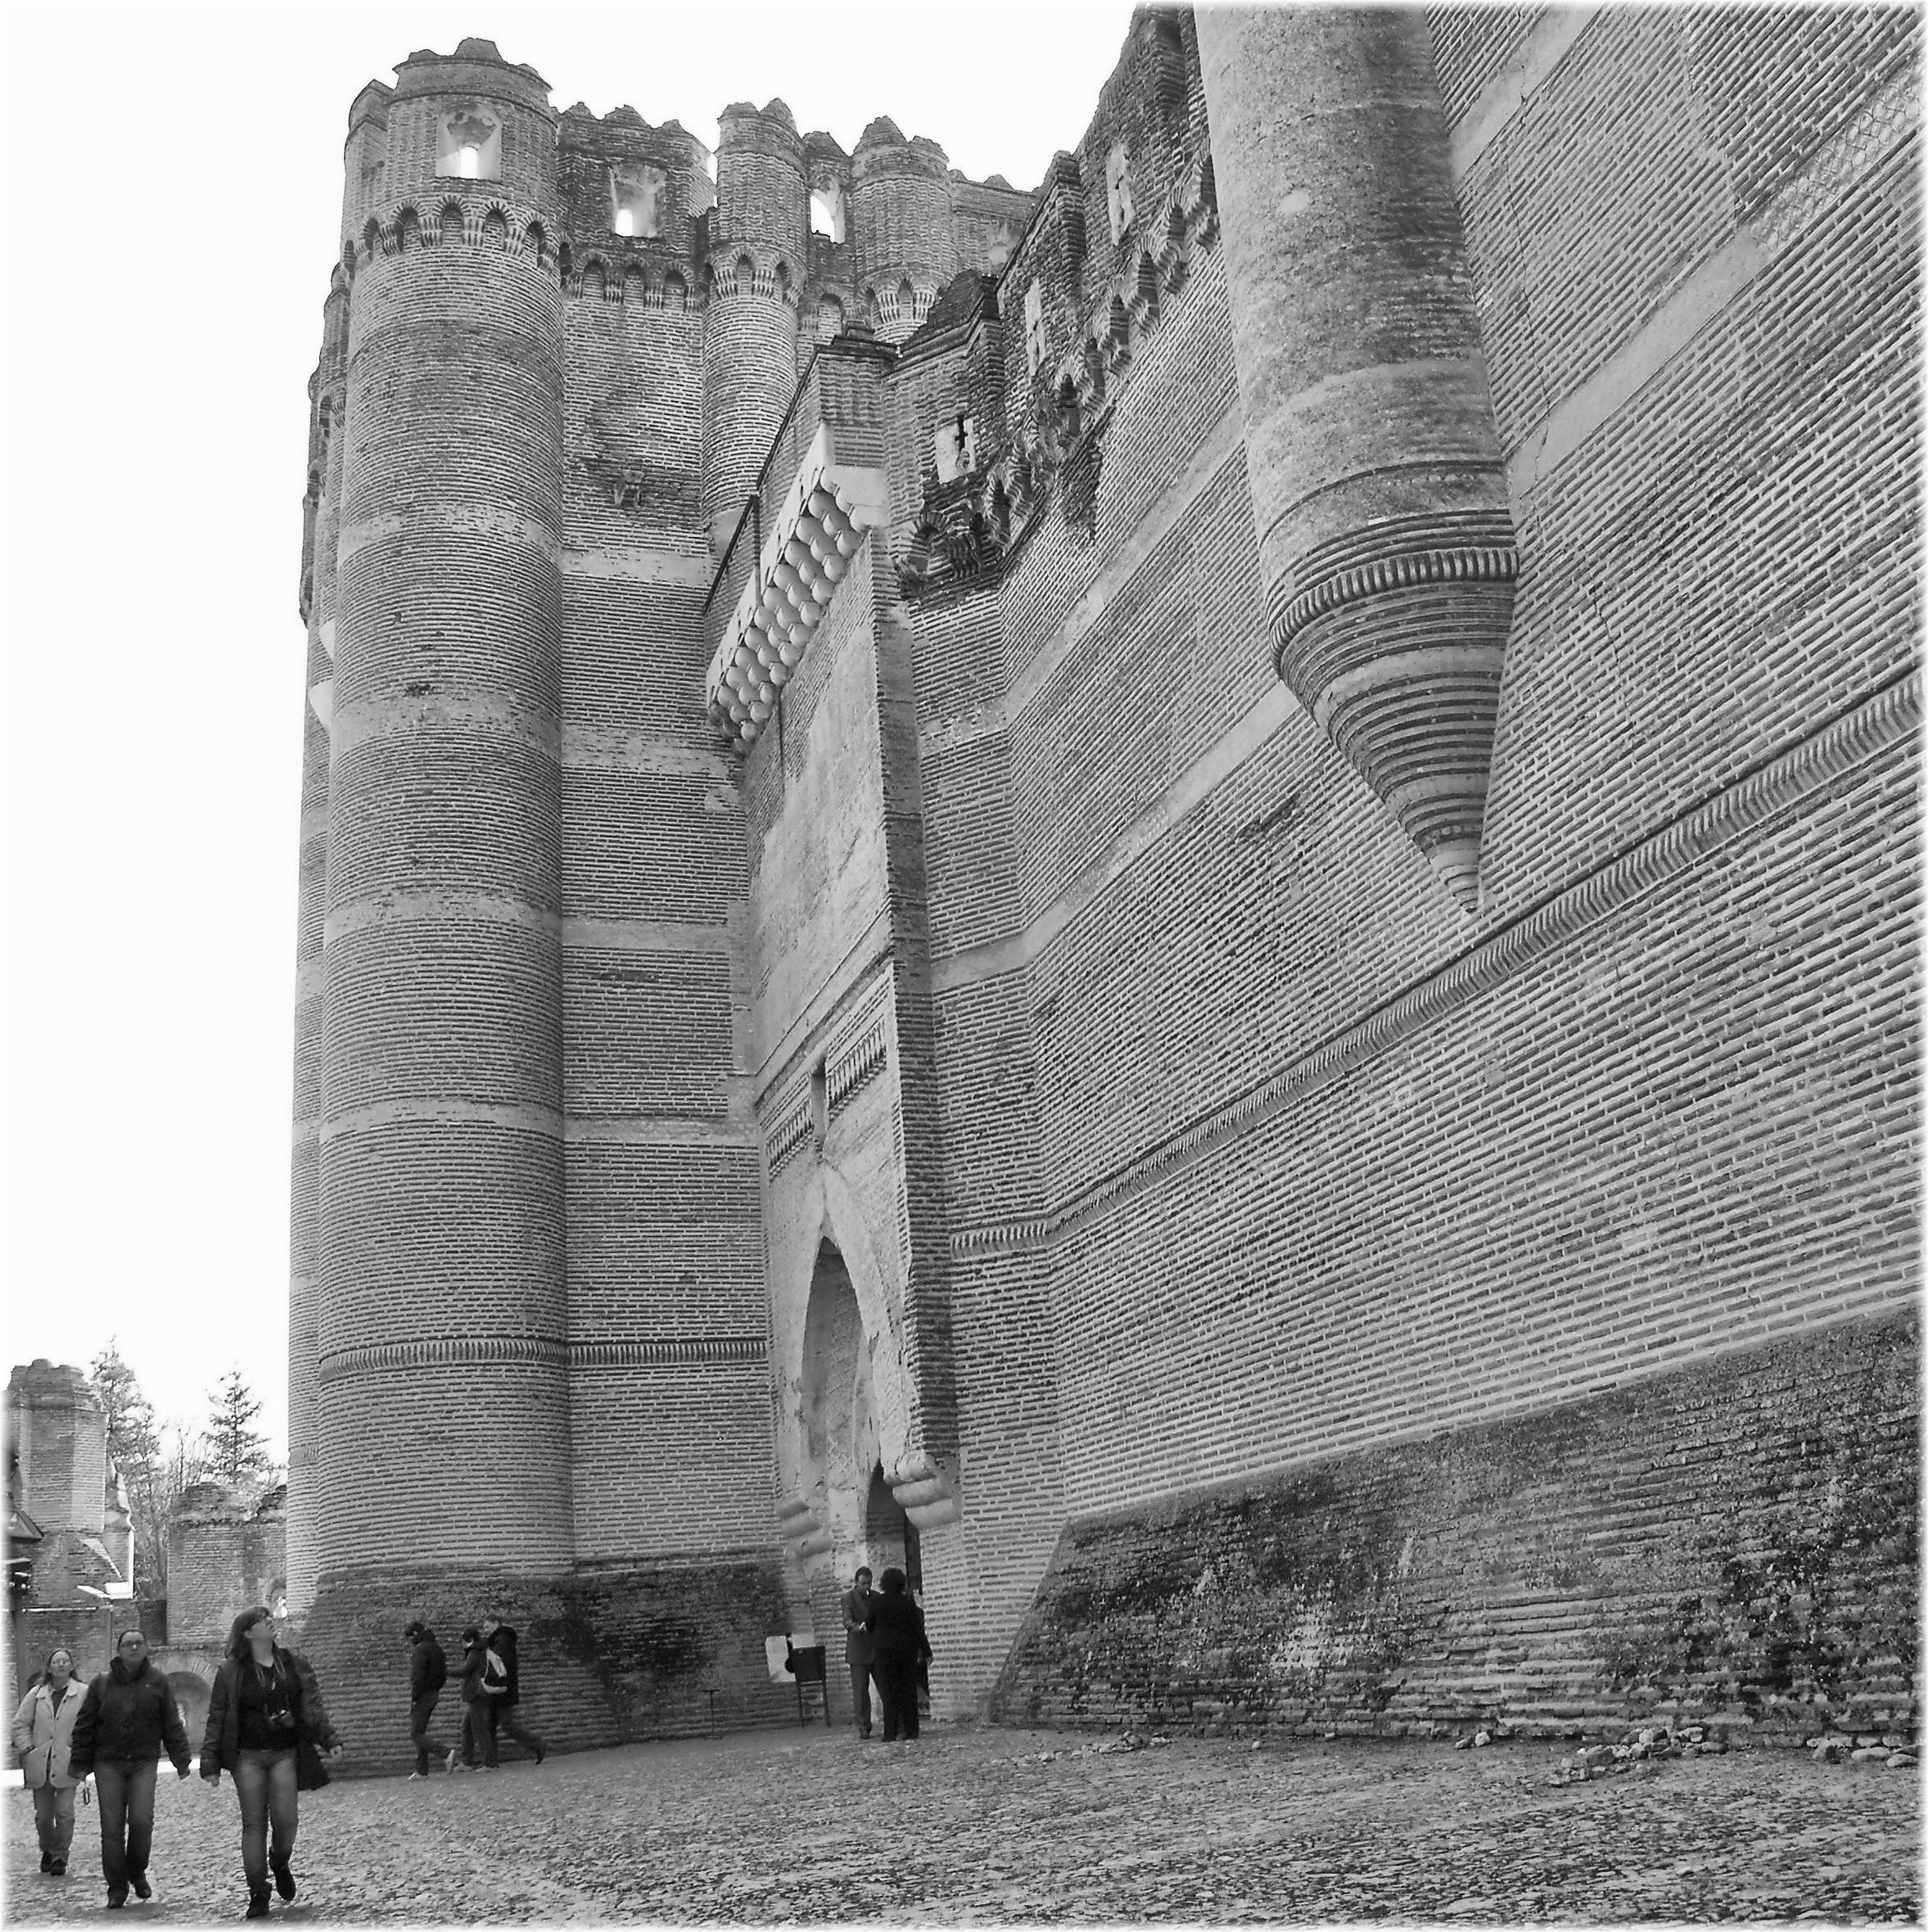
black and white, building, column, landmark, monochrome, temple, ruins, history, monochrome photography, ancient history